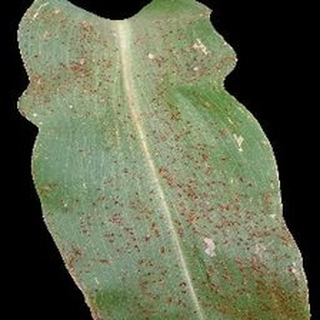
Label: corn_common_rust